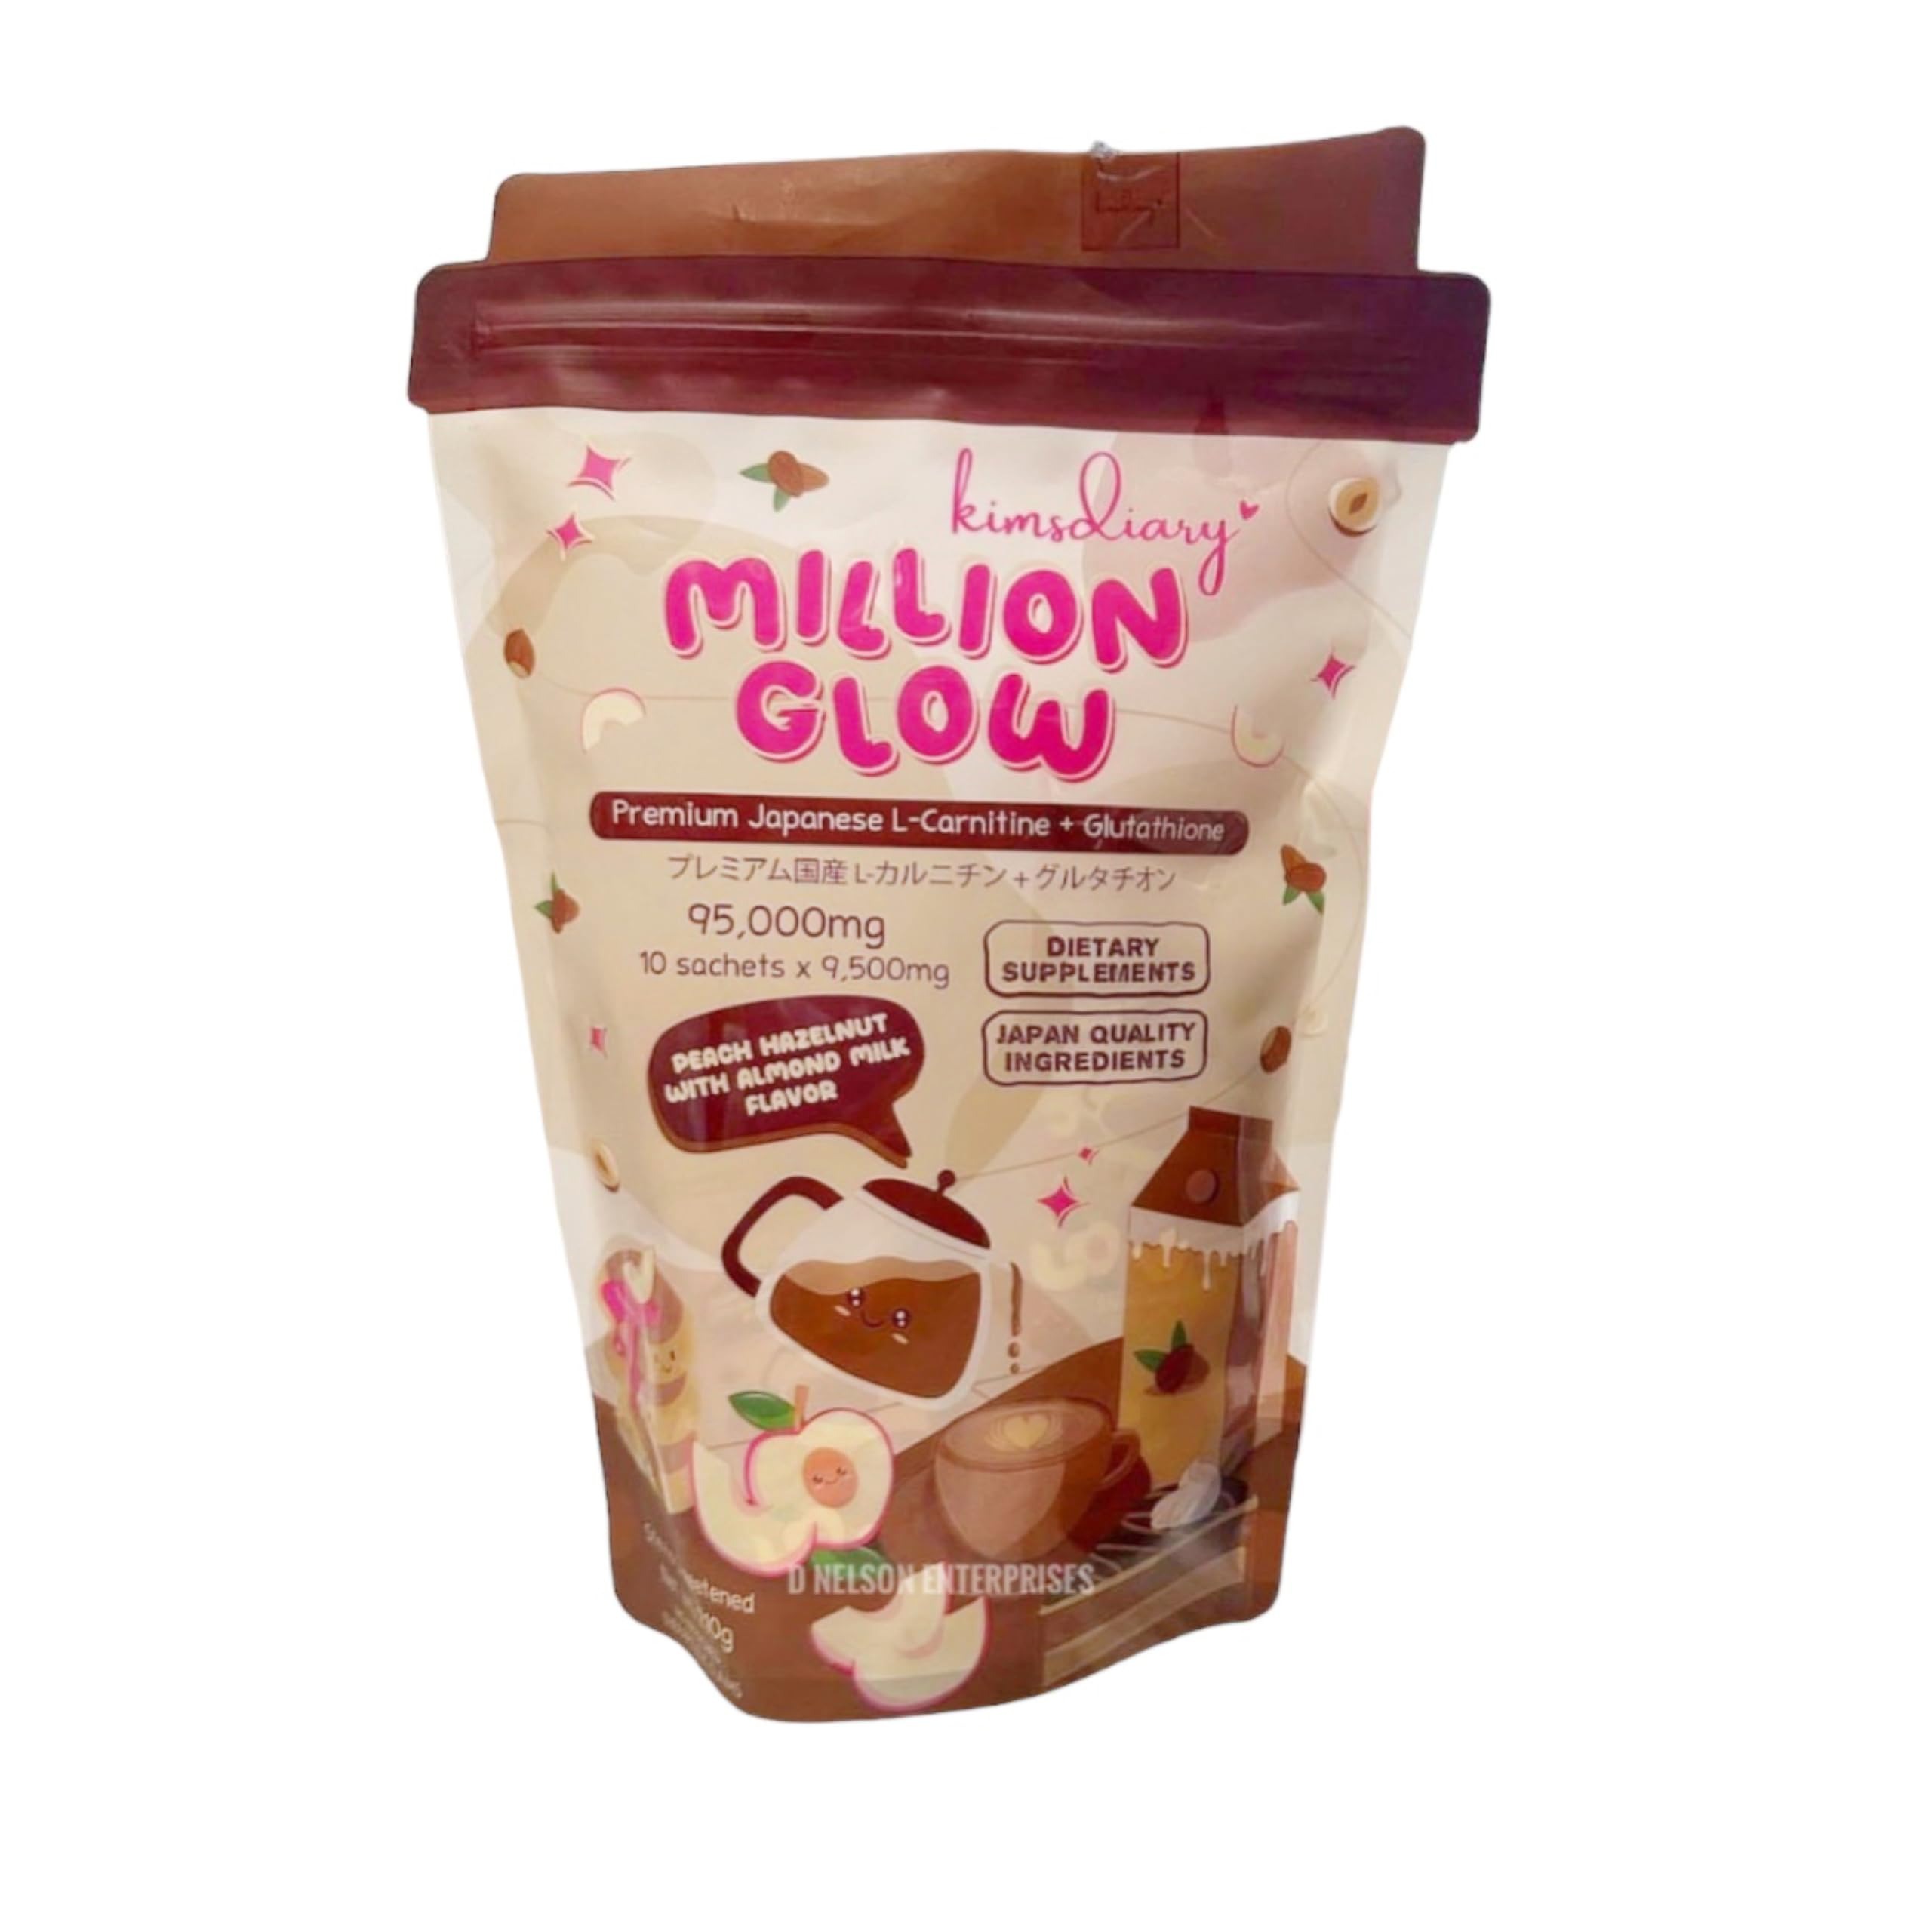
Item Name: Kimsdiary Million Glow PEACH HAZELNUT with ALMOND MILK COFFEE, 10 Sachets
Bullet Point 1: sweetened with Stevia. 20 calories per serving .
Bullet Point 2: Lactose free. Gluten free. No artificial flavor.
Product Description: Kimsdiary Million Glow PEACH HAZELNUT with ALMOND MILK COFFEE, 10 Sachets<p> BE YOUR MOST BEAUTIFUL VERSION THE WAY MILLION GLOW PEACH HAZELNUT ALMOND DETOX COFFEE has an authentic Almond and Hazelnut Extract which are infused with beauty and wellness benefits. It is rich with L-Carnitine and Reduced L-Glutathione that helps out body, has antioxidant properties, helps cleanse, makes skin glow and also prevents premature aging. <p> <b>NO APPROVED THERAPEUTIC CLAIMS</b>
Value: 7.4
Unit: Ounce

Price: 18